James Johnston (missionary)

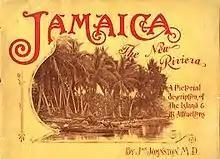
"Jamaica The New Riviera" by Johnston

Johnston was very impressed by the Coillard's mission which included a practical man named Mr. Waddell and a Swiss missionary named Miss Keiner. Johnston did not approve of single ladies as missionaries but he was impressed with the high standard of progress and workmanship he saw around the mission and its buildings. He witnessed "a fine saw-mill with six span of oxen for the motor power, brick-making machines, smithy with patent forge, miner's workshop, fitted with every tool the mechanic requires, from a bradawl to a turning-lathe". Johnston had been to a number of missions and he singled out the Coillard mission for its high standards. This mission like all the African mission he observed that there was a large difference between the tales of mass conversions to the reality of staying alive in an unfamiliar environment.